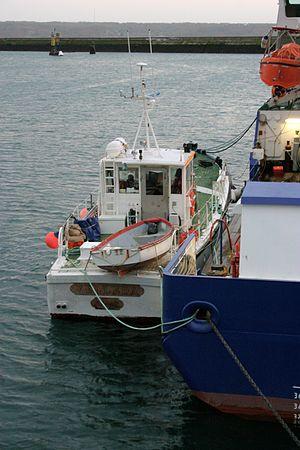
La Velléda est une vedette de la subdivision des phares et balises du Finistère qui avait pour mission initiale de ravitailler et de relever les phares d'Ar-Men, de la Vieille, de la Jument, des Pierres Noires et du Four. Depuis l'automatisation de ces phares, elle est utilisée pour l'entretien des autres établissements de signalisation maritime.